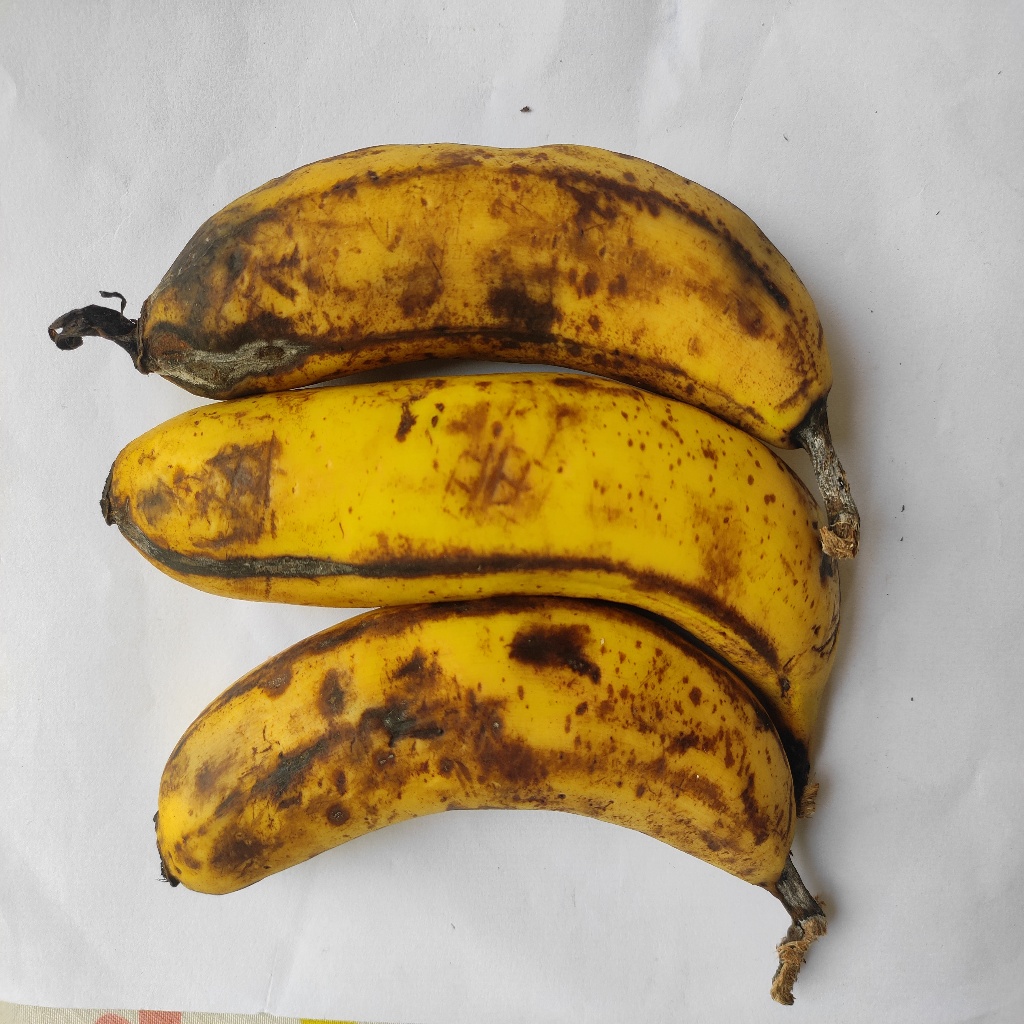
Crop: banana
Quality class: Class_B